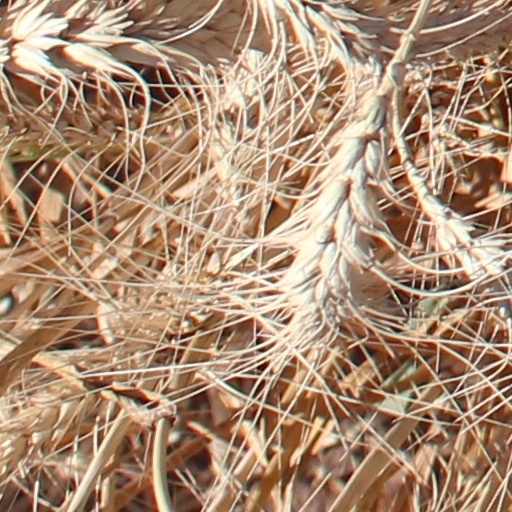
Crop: wheat